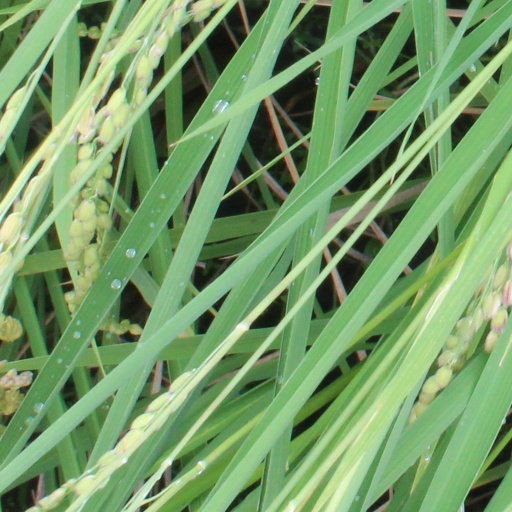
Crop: rice